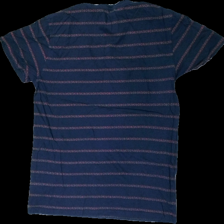
View: back
Type: T-shirt
Category: Men
Brand: Not in the list
Brand text on label: only&sons
Colors: Blue, Red
Material: 100% cotton
Pattern: Striped
Cut: Regular
Size: L
Season: All
Damage location: top right
Price range: <50
Recommended usage: Export
Description: randig t-shirt, urtvättad